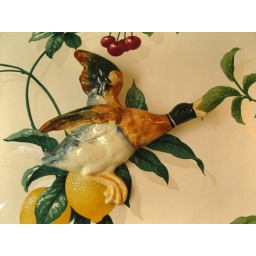
cute stuff in lena's house